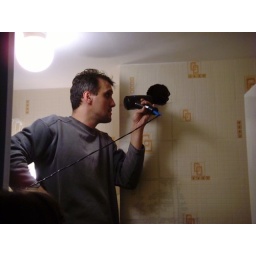
Hair-Drying a hole in the bathroom wall